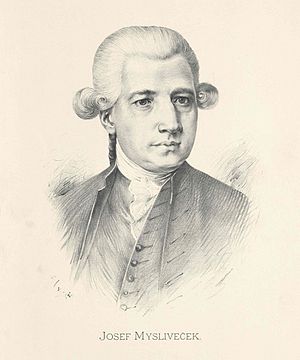
Josef Mysliveček
Josef Mysliveček
Josef Mysliveček var en tjekkisk komponist.